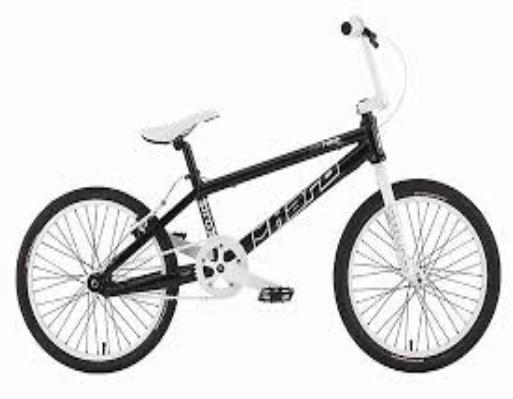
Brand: haro bikes
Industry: Transportation